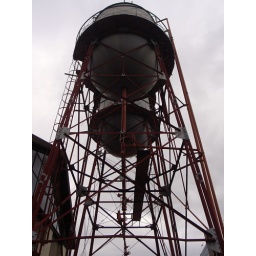
Two water towers with red steel frames against a dark sky in San Jose, Costa Rica